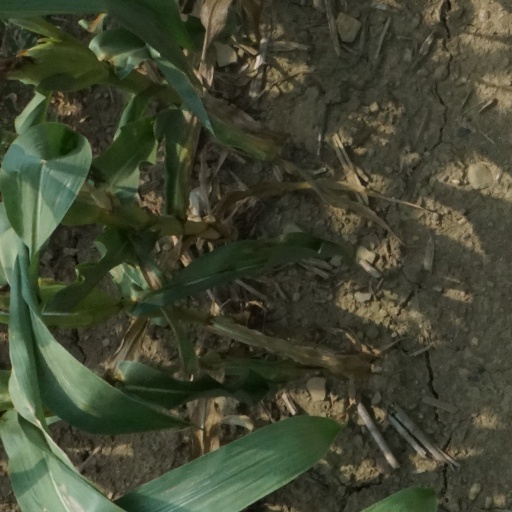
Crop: maize; corn